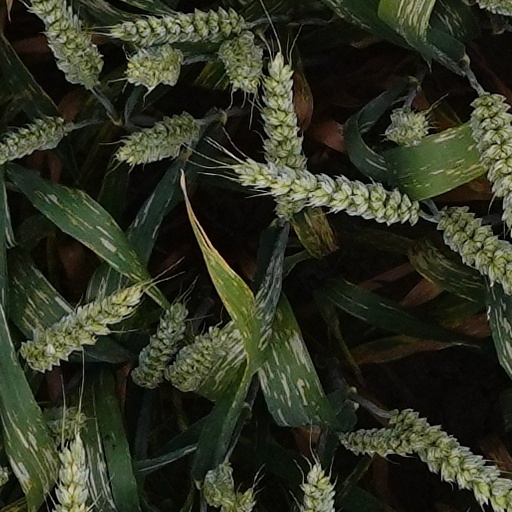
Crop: wheat